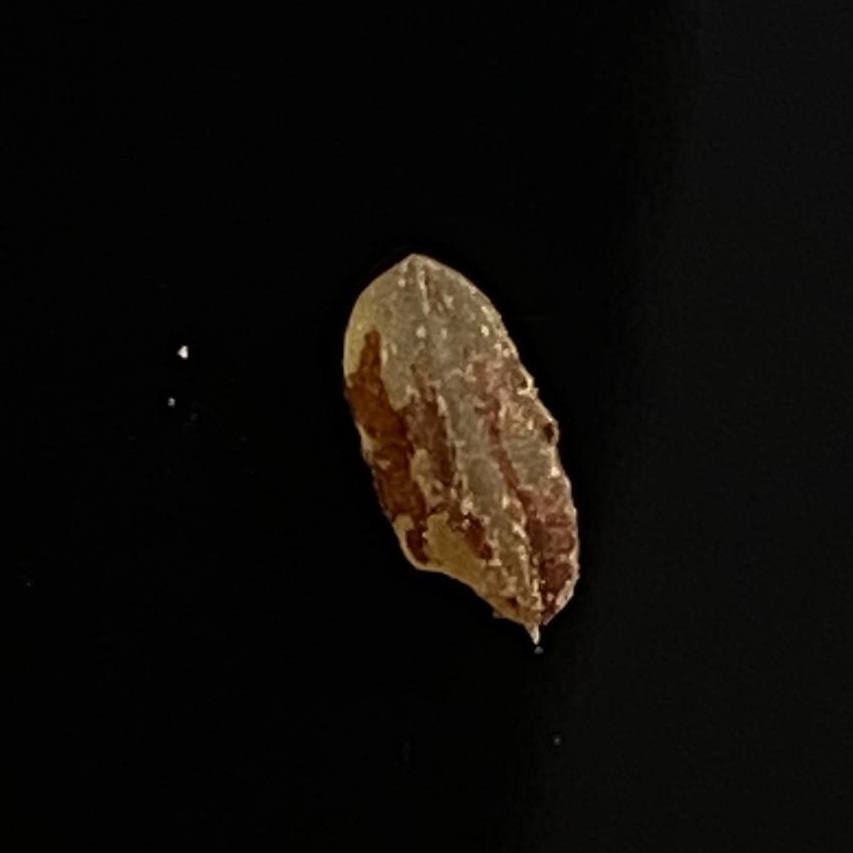
Rice variety: Lal_Aush